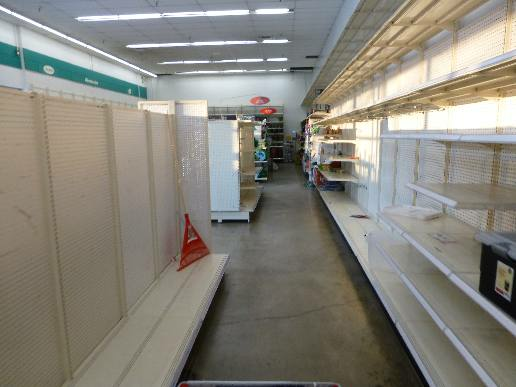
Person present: No